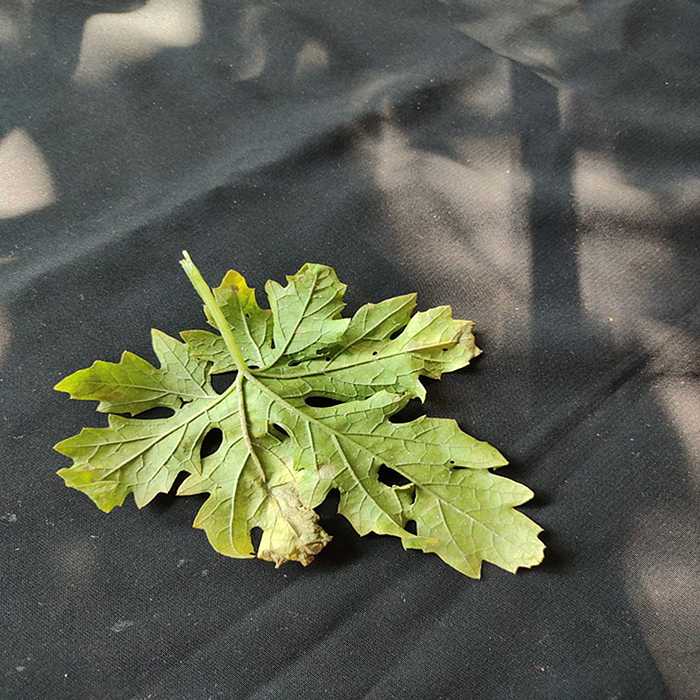
Plant: Bitter Gourd
Label: Downey mildew